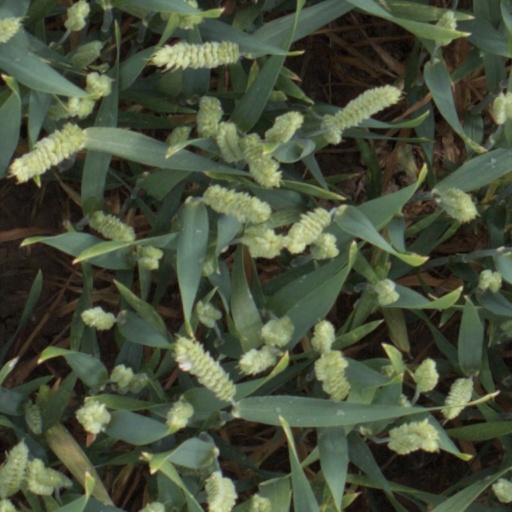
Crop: wheat